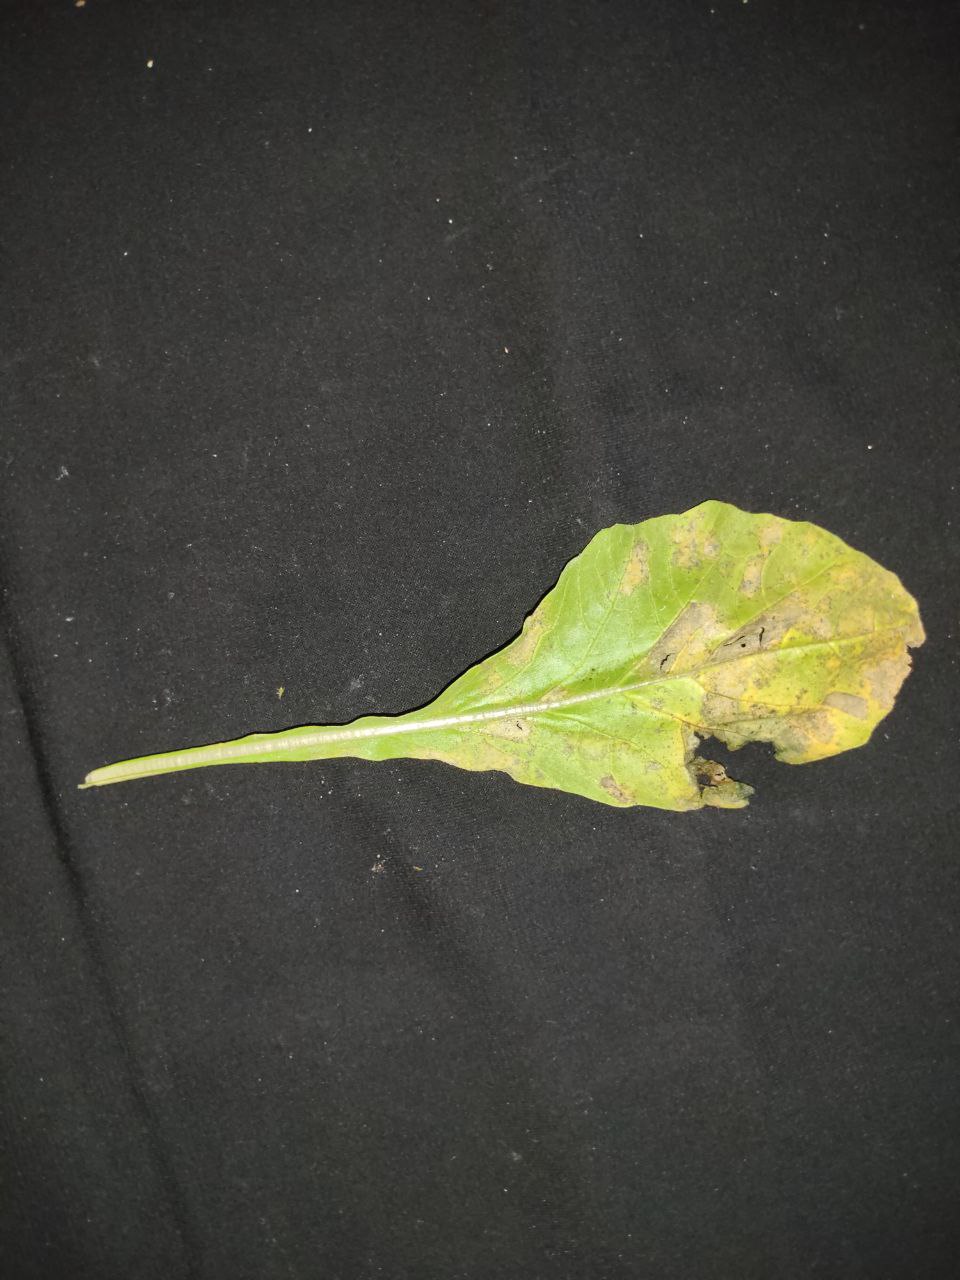
Label: Downey mildew